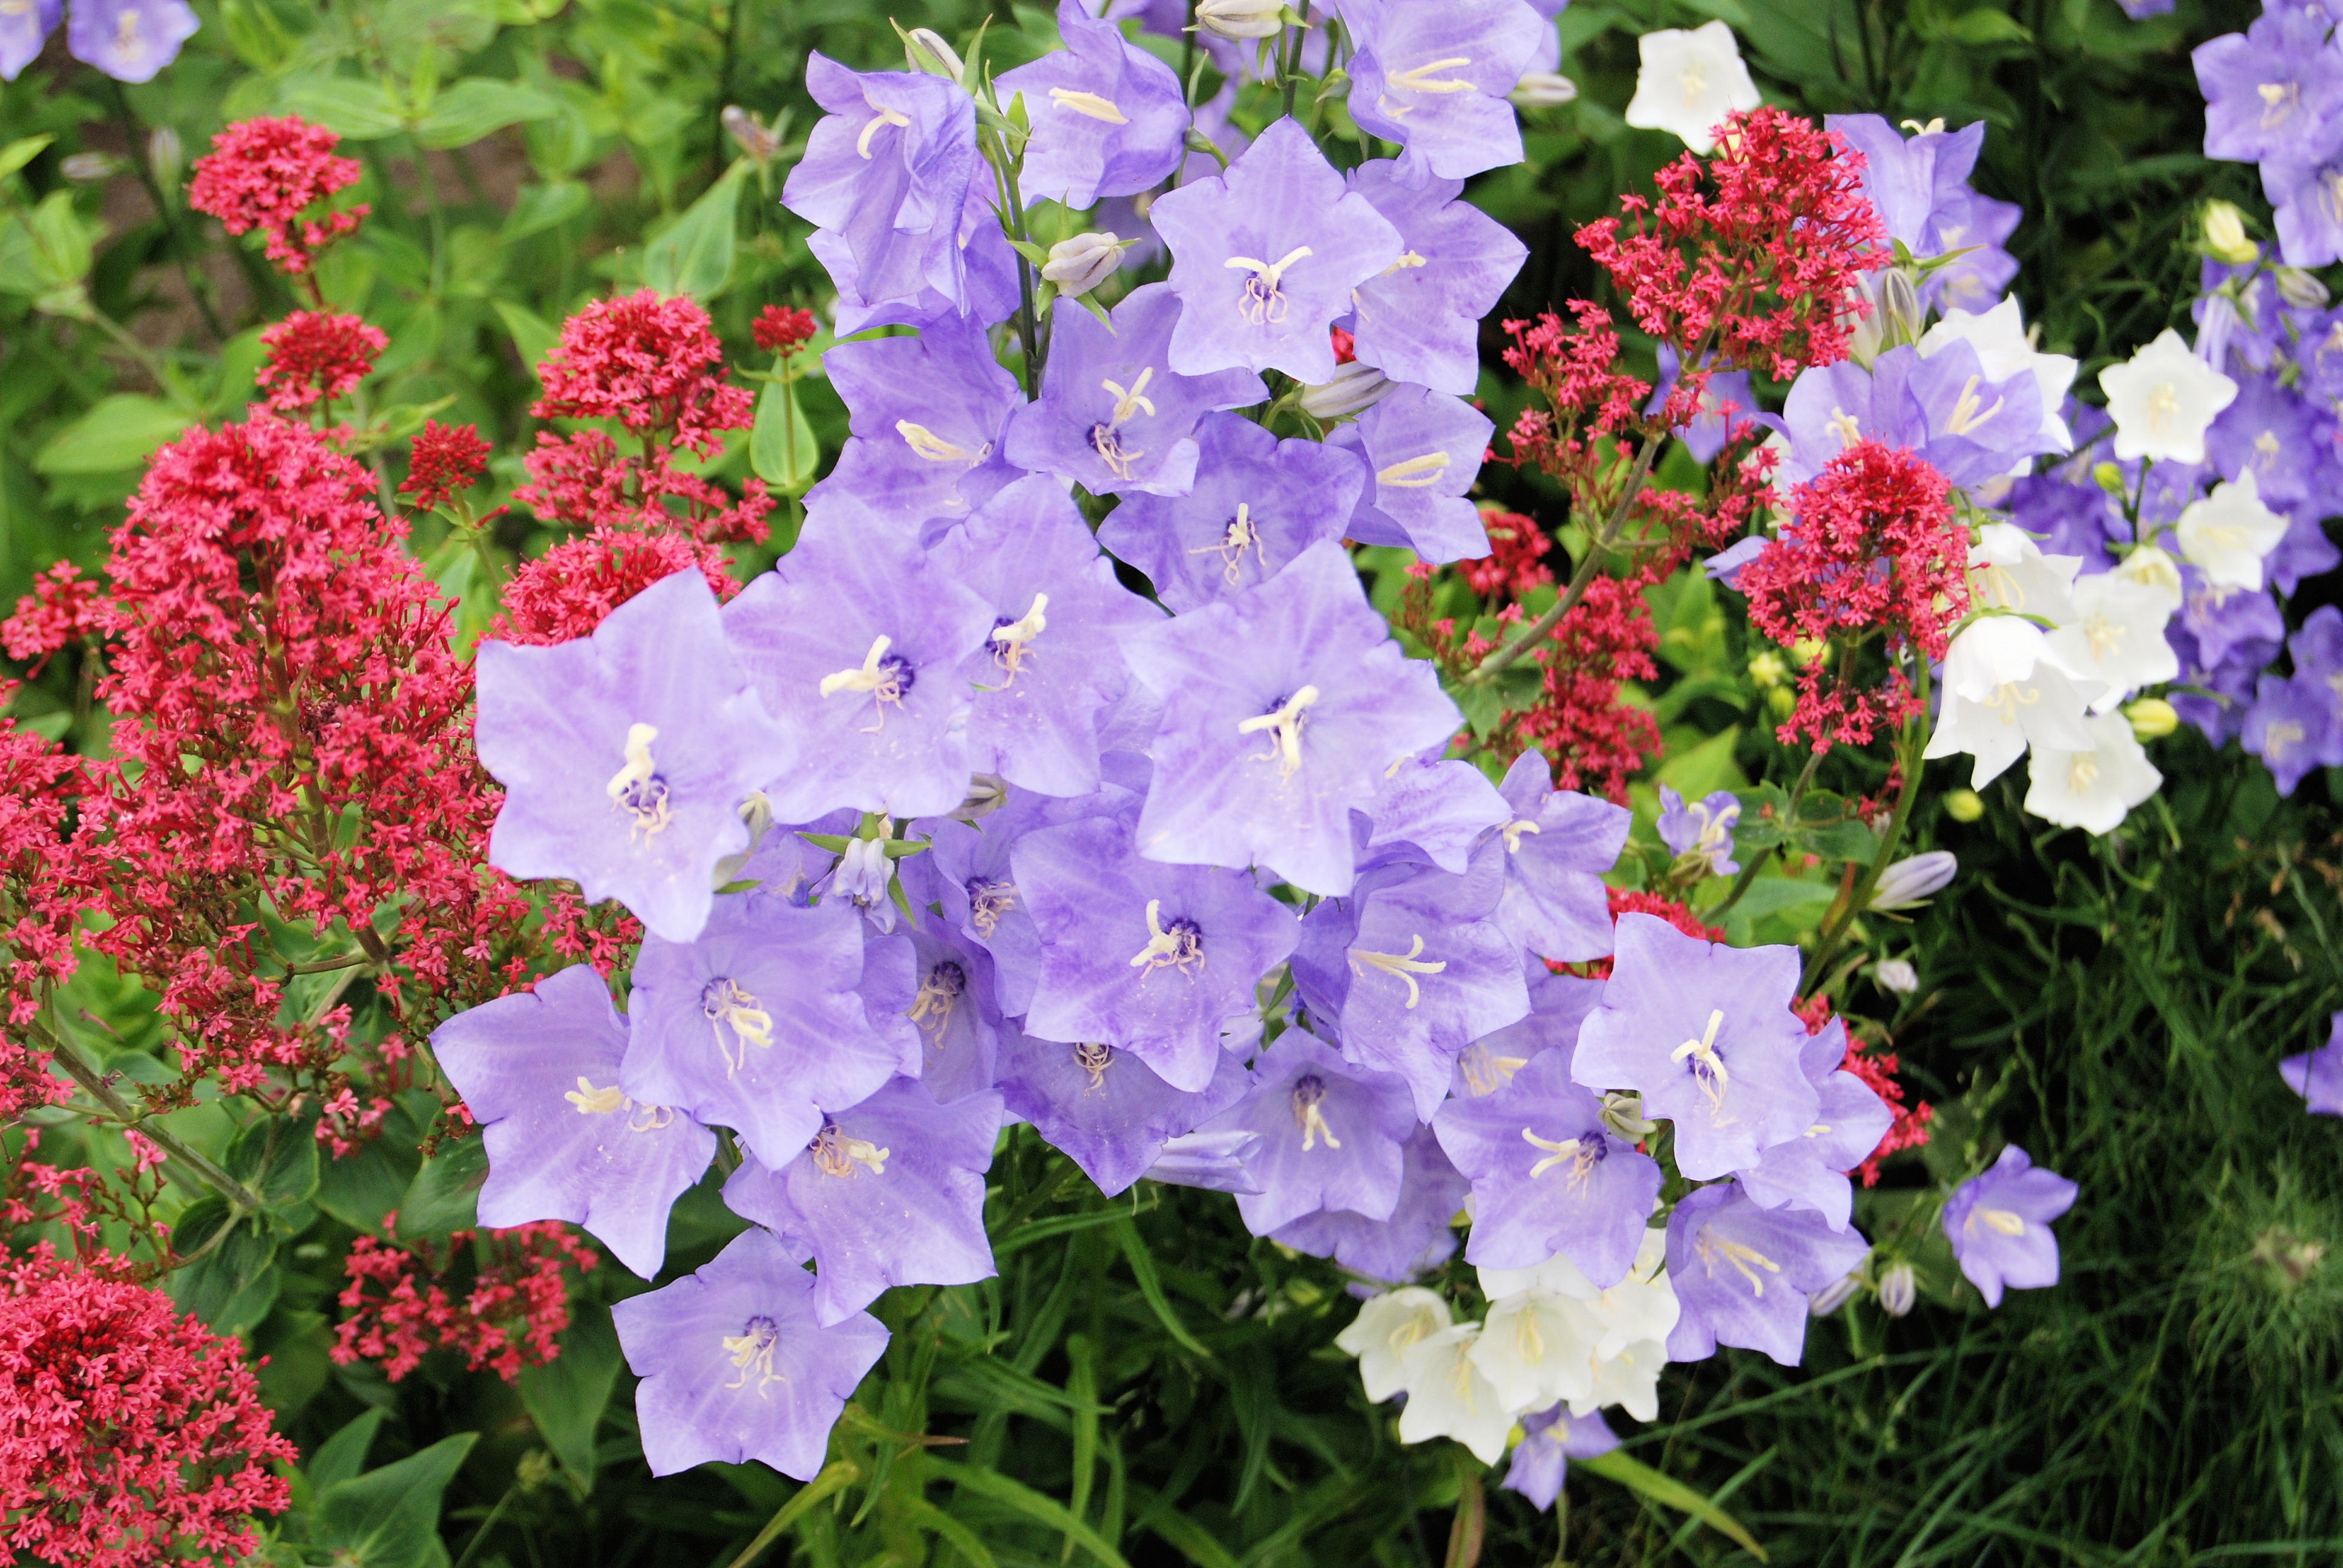
plant, flower, blue, flora, wildflower, shrub, campanula, flowering plant, bell flower, verbena, verbena family, annual plant, land plant, dame's rocket, canterbury bell